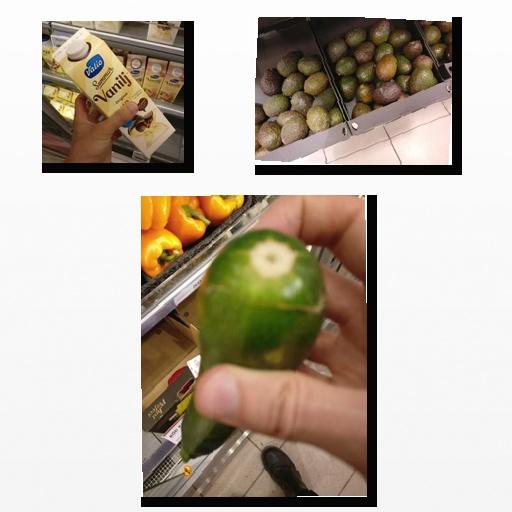
Food items: avocado, vanilla_yoghurt, zucchini